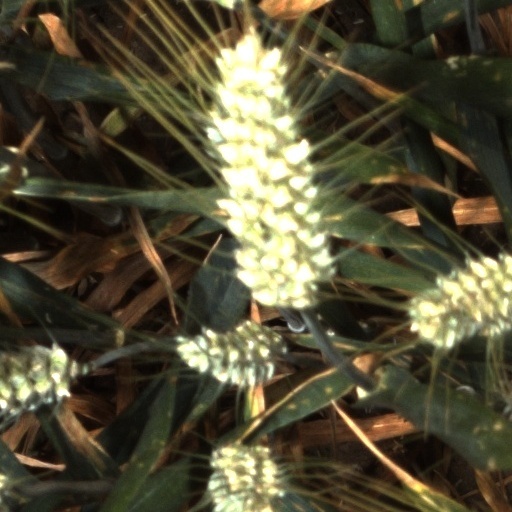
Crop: wheat